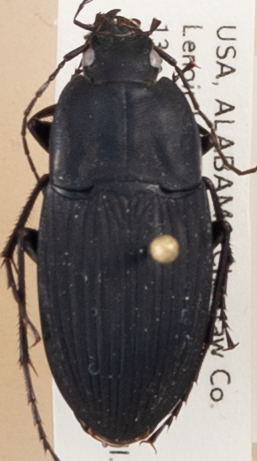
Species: Dicaelus furvus furvus
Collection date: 2018-06-19
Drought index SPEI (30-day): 1.28
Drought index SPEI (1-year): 0.71
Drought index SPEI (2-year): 0.24